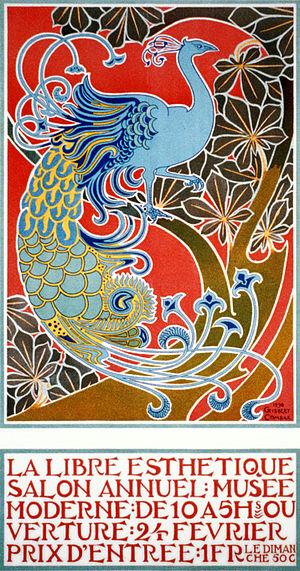
La Libre Esthétique est un cercle artistique belge d'avant-garde qui a succédé au groupe des XX à sa dissolution en 1894, et qui a duré lui-même jusqu'en 1914.
3 avril : plus de 3 000 personnes participent à un meeting de la Ligue wallonne à Liège.